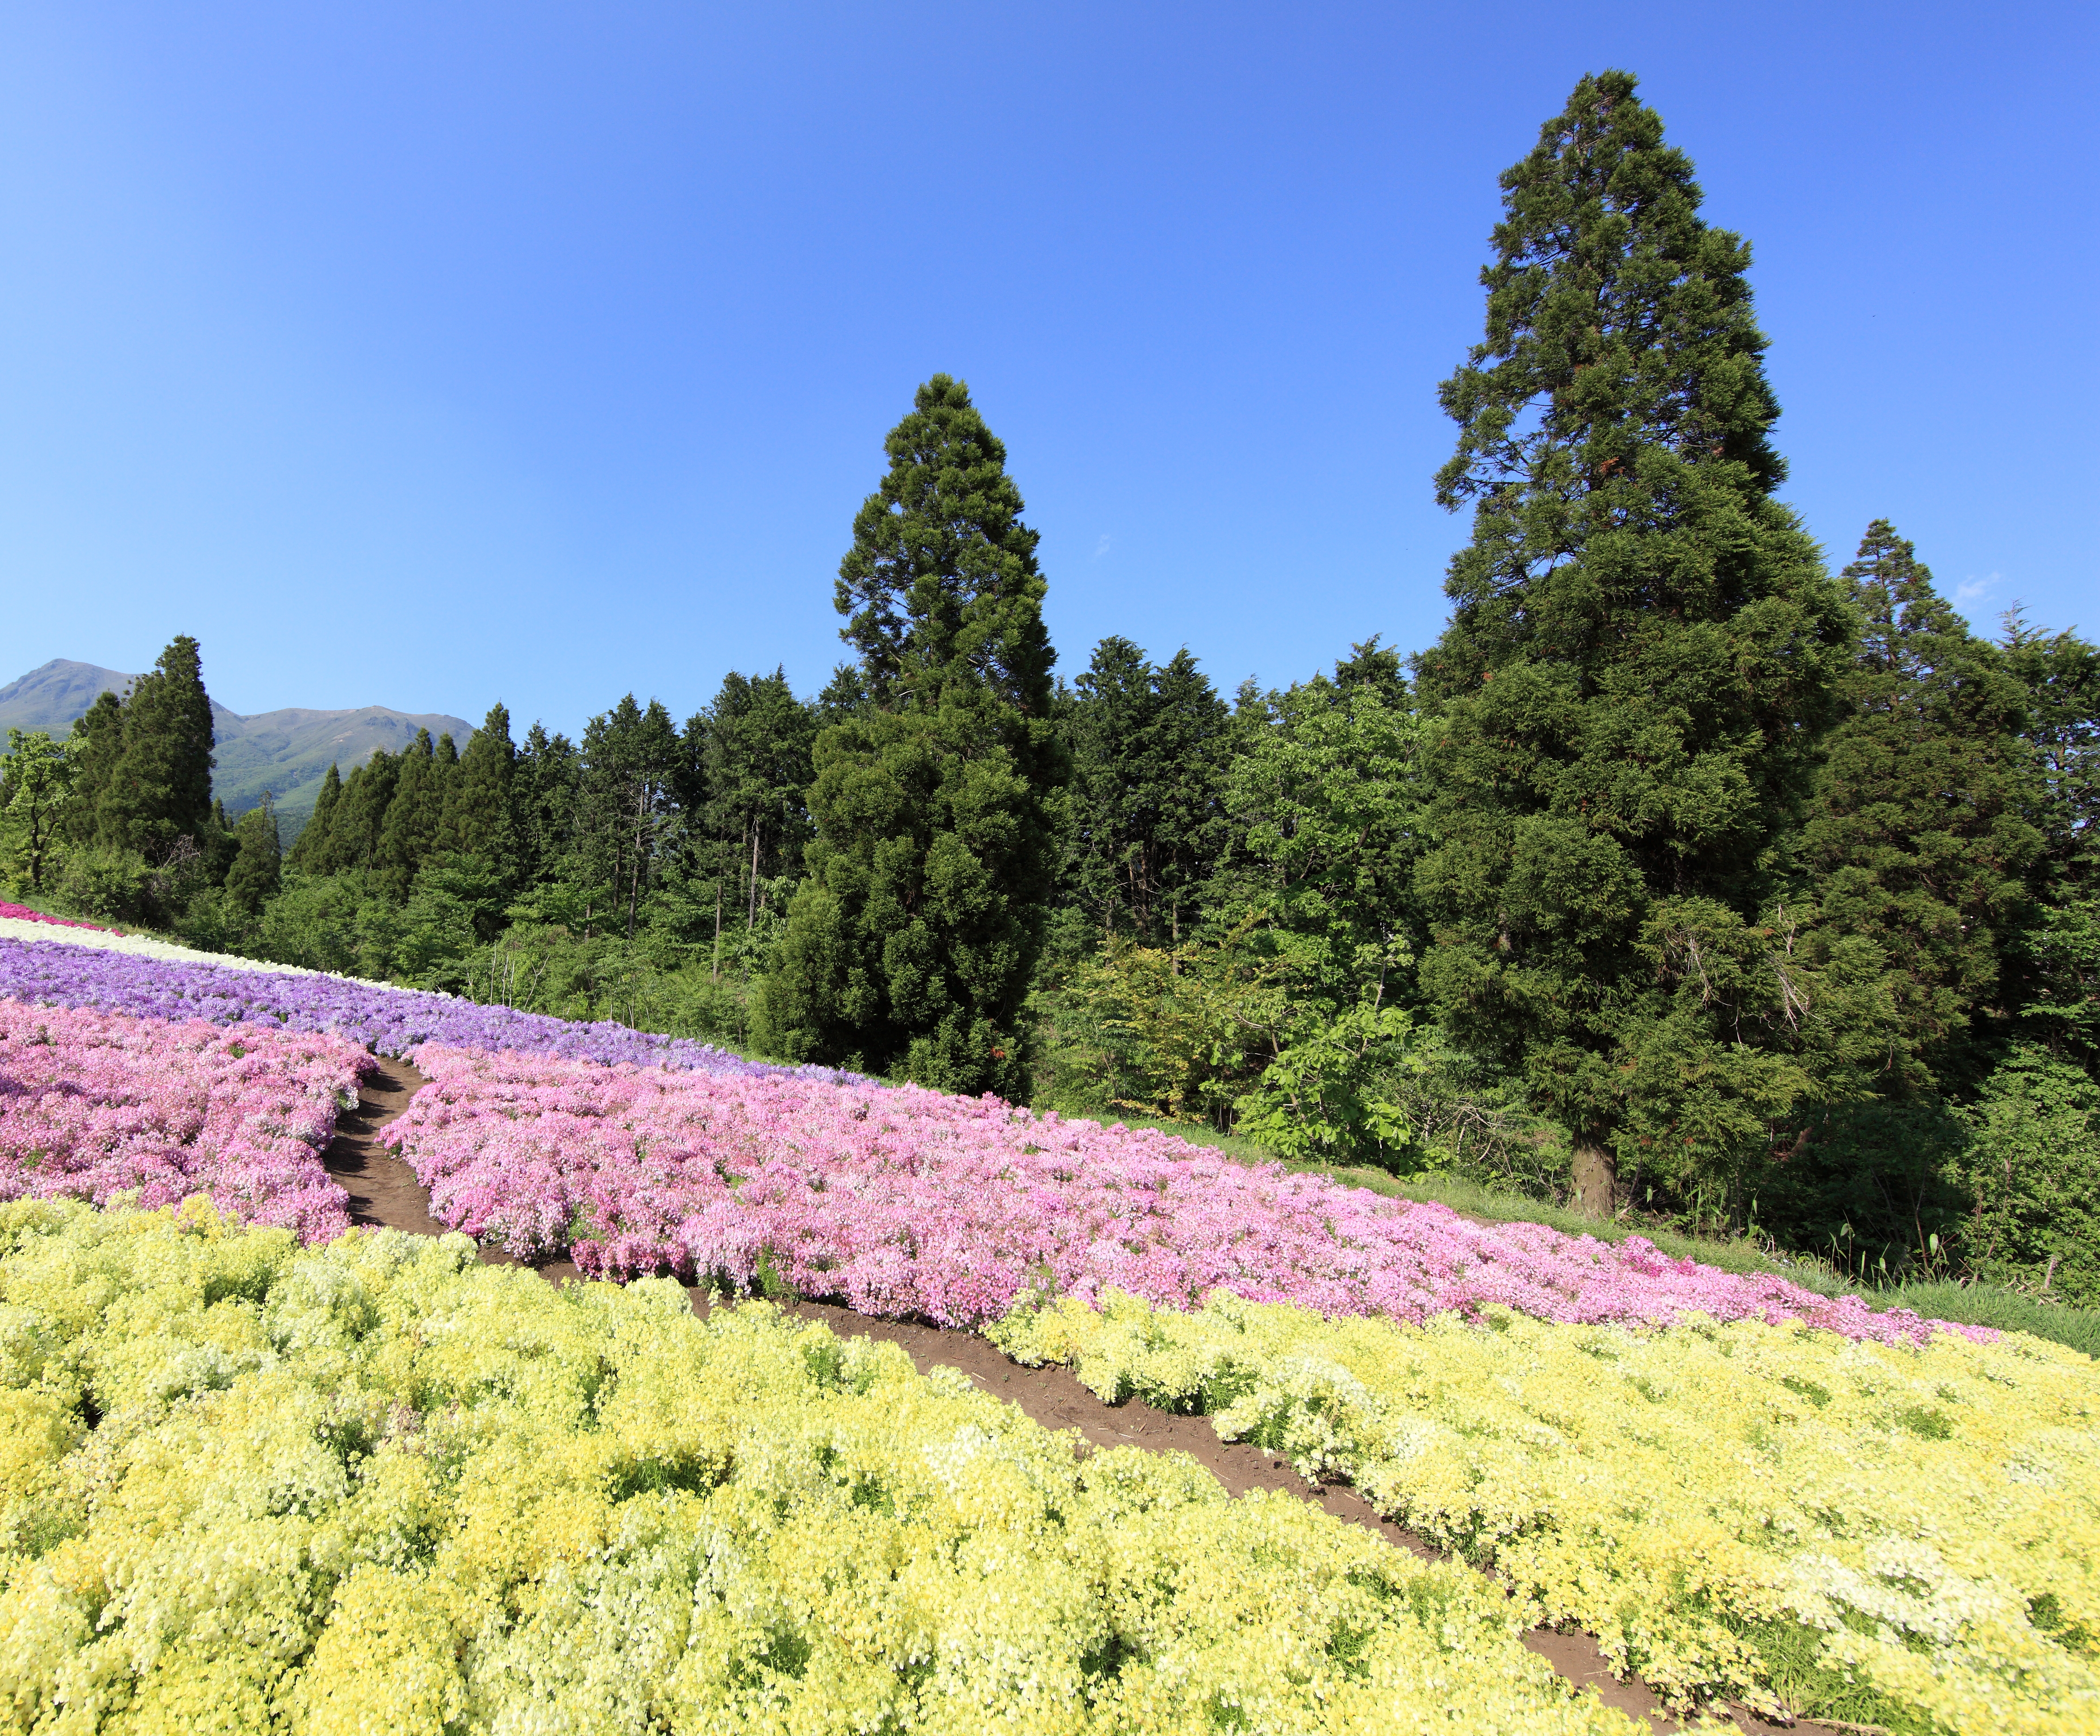
landscape, tree, mountain, plant, field, meadow, hill, flower, view, valley, high, flora, ridge, wildflower, grassland, shrub, plateau, 5d, hires, markii, ecosystem, hi, res, resolution, rural area, flowering plant, woody plant, mountainous landforms, land plant